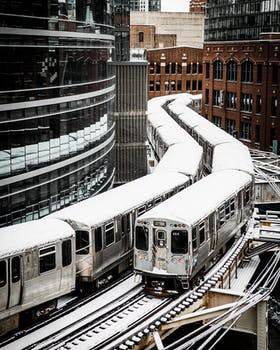
Label: No Watermark